SMS Prinz Eugen (1912)

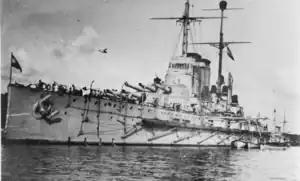
"Prinz Eugen" at anchor. Note the seaplane in the upper left

After failed negotiations with Germany and Austria-Hungary over Italy joining the war as a member of the Central Powers, the Italians negotiated with the Triple Entente for Italy's eventual entry into the war on their side in the Treaty of London, signed on 26 April 1915. On 4 May Italy formally renounced her alliance to Germany and Austria-Hungary, giving the Austro-Hungarians advanced warning that Italy was preparing to go to war against them. Haus made preparations for "Prinz Eugen" and her sister ships to sortie out into the Adriatic in a massive strike against the Italians the moment war was declared. On 23 May 1915, between two and four hours after the Italian declaration of war reached the main Austro-Hungarian naval base at Pola, the Austro-Hungarian fleet, including "Prinz Eugen", departed to bombard the Italian coast.